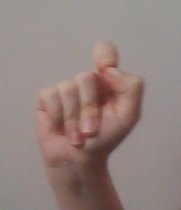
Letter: fa